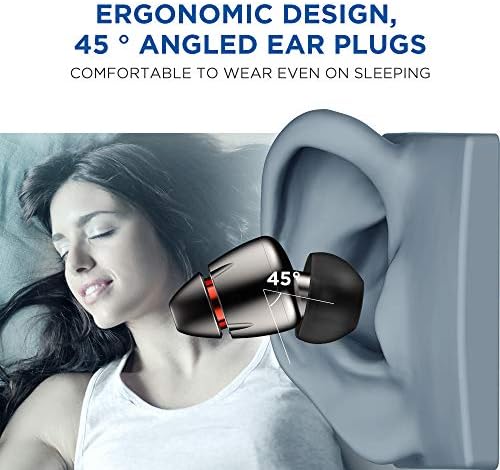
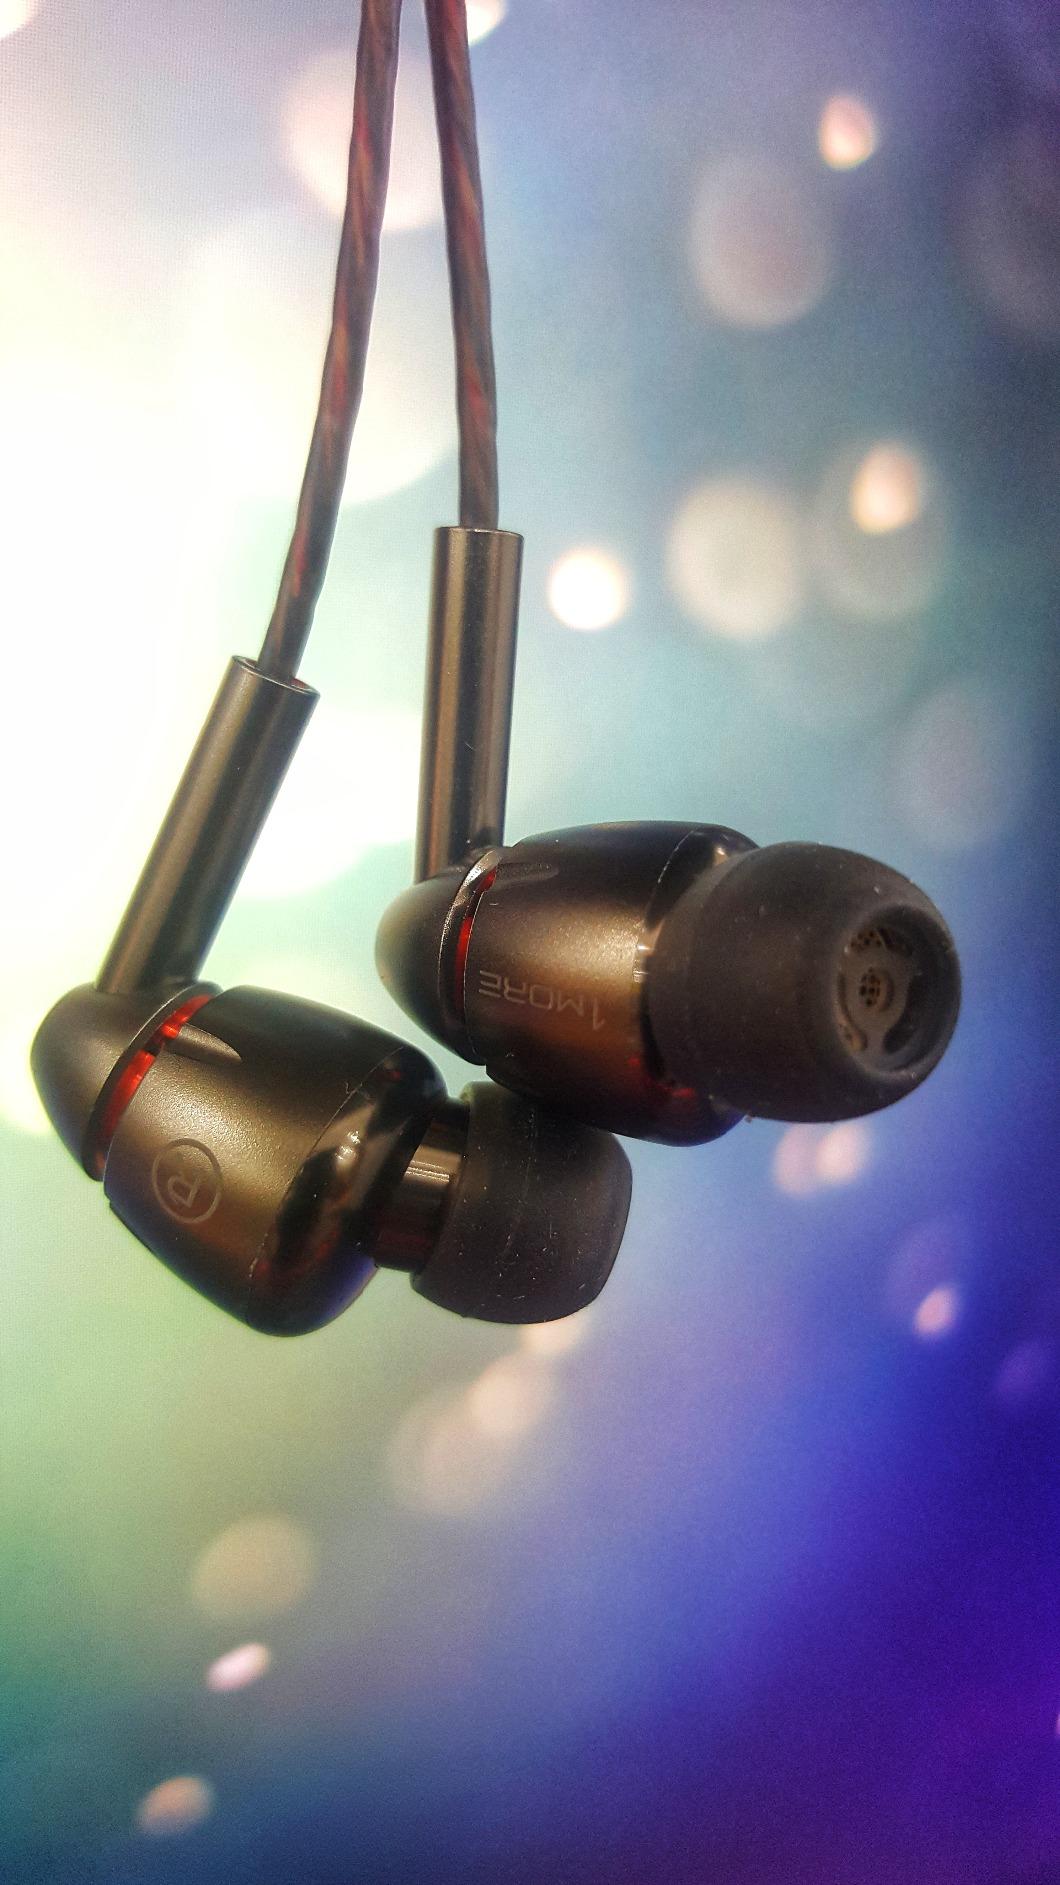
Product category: headphones
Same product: yes